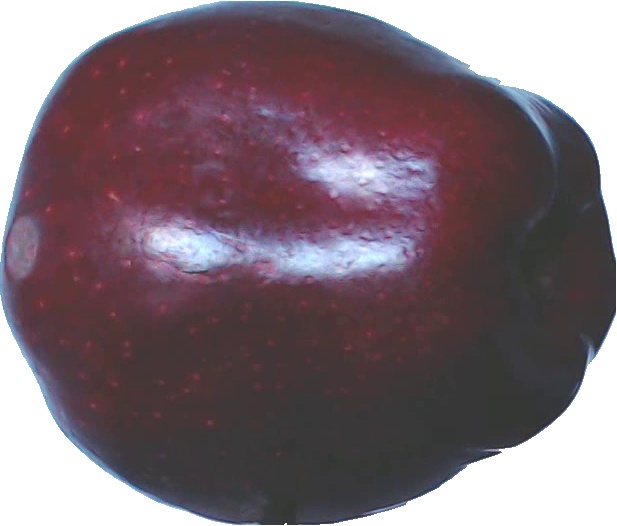
Label: apple_red_delicios_1